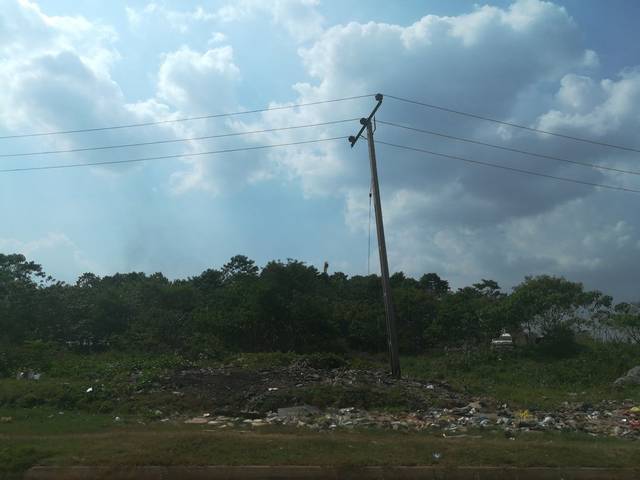
Region: Nigeria
Coordinates: 9.062, 7.436